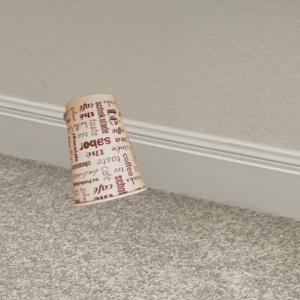
Label: cups